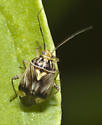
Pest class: lygus_bug